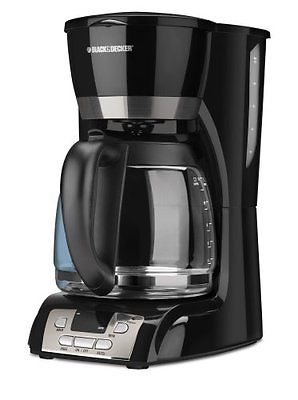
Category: coffee maker